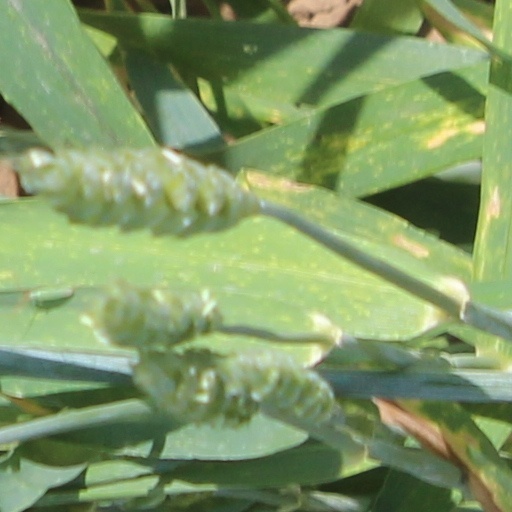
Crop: wheat